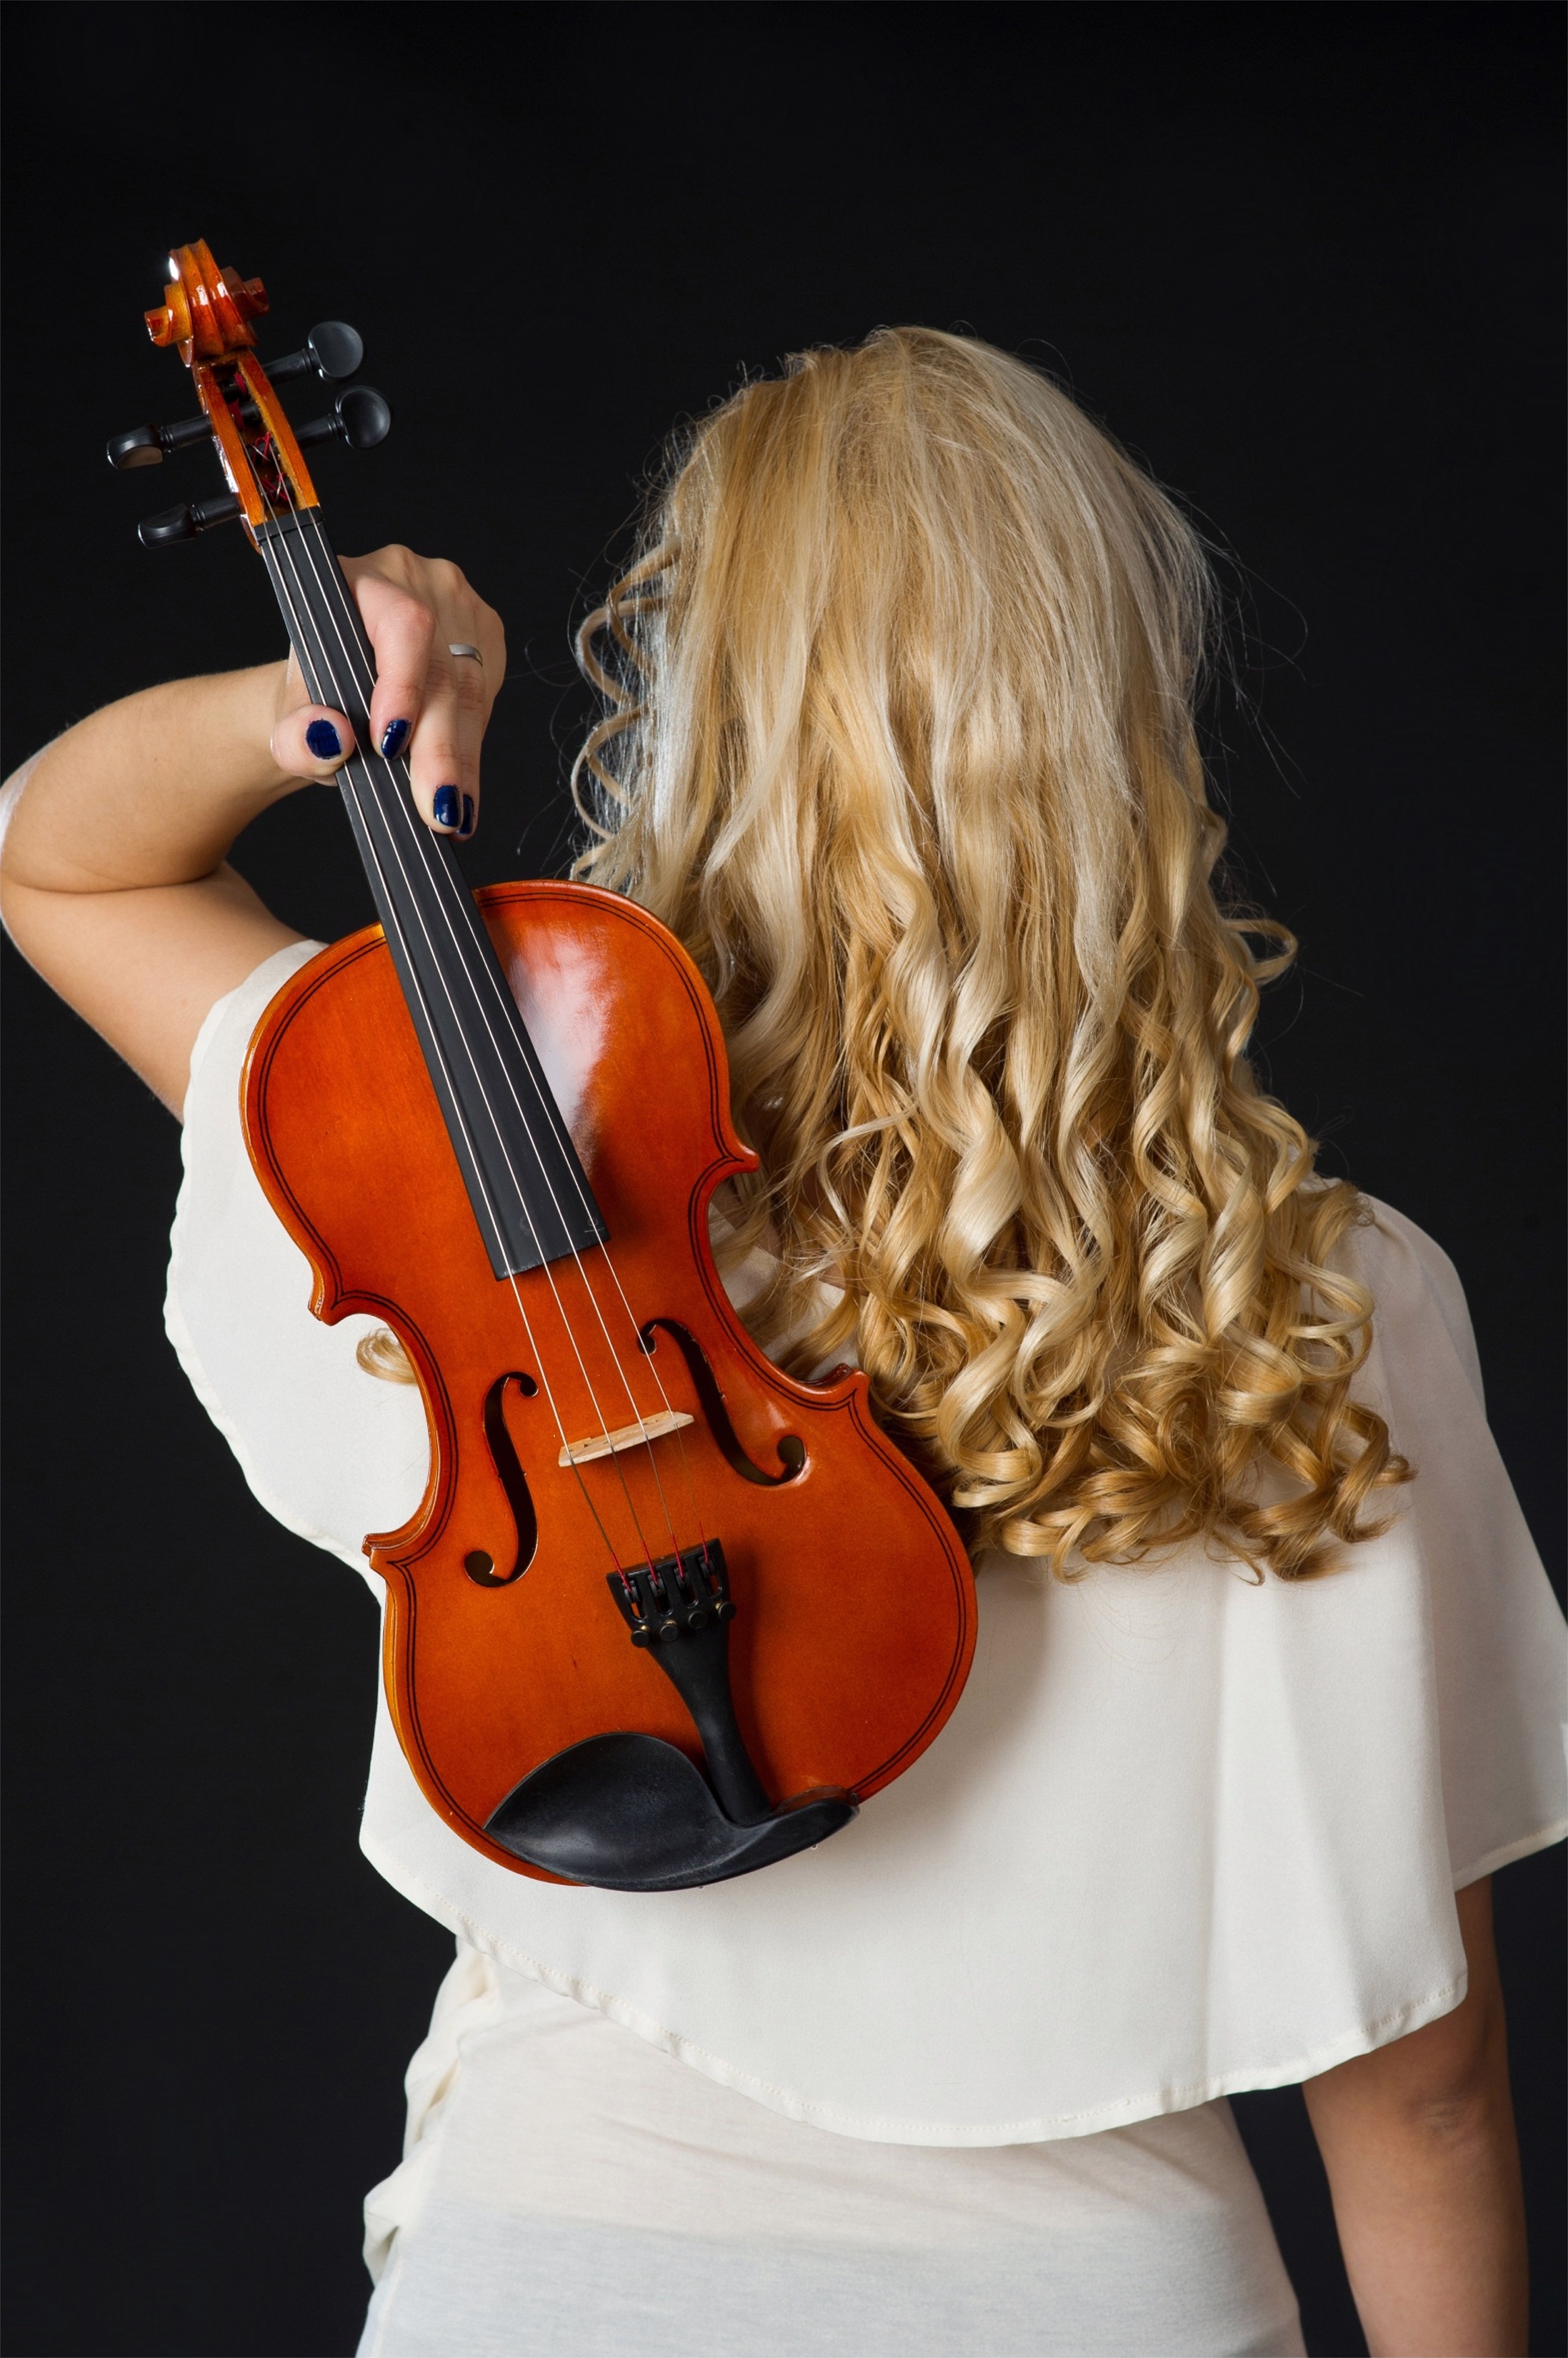
music, woman, guitar, instrument, artistic, musician, musical instrument, violin, singing, cello, guitarist, bass guitar, viola, violinist, melody, classical music, string instrument, bowed string instrument, violin family, viol, violist